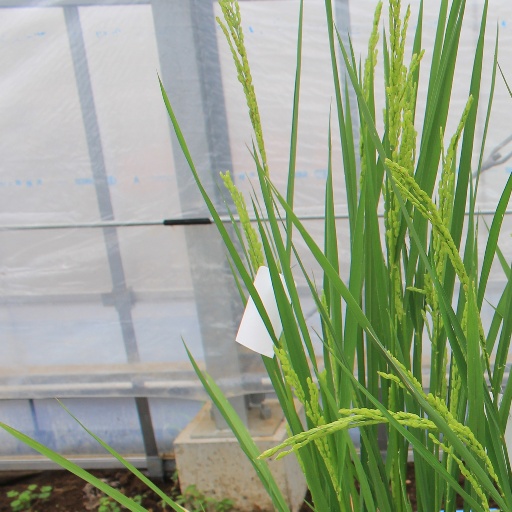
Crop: rice